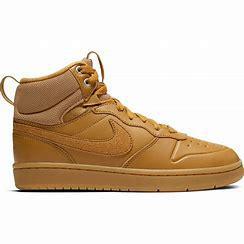
Brand: Nike
Model: Court Borough Mid 2